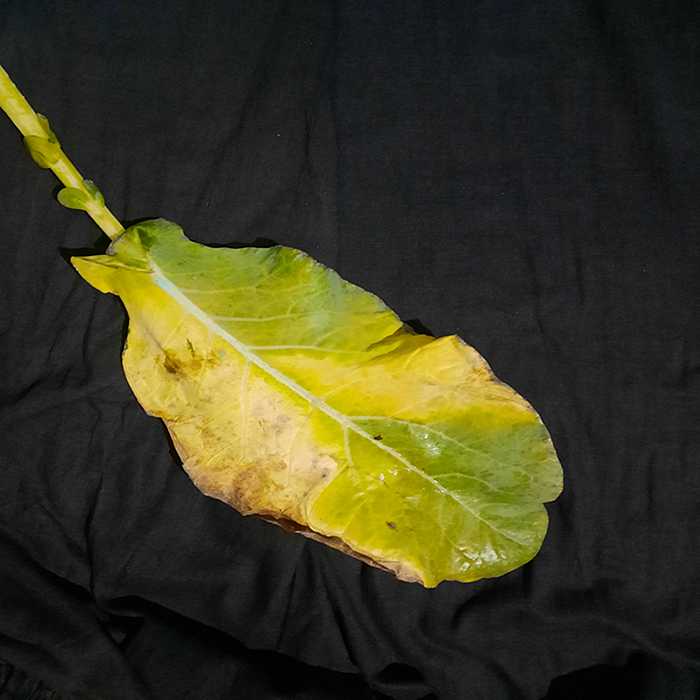
Plant: Cauliflower
Label: Black Rot